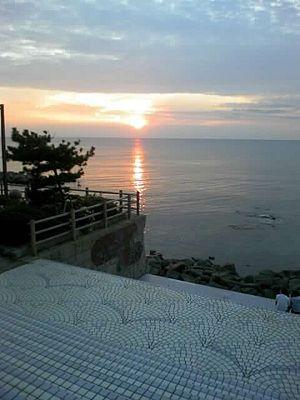
Les 100 paysages du Japon (ère Shōwa) constituent une liste de célèbres sites pittoresques au Japon. Les cent paysages ou vues ont été sélectionnés avec un ensemble de huit vues et vingt-cinq sites gagnants en 1927, une année après que Hirohito est devenu Empereur. Le but de la sélection est de « refléter le nouveau goût de la nouvelle ère ». L'initiative a été parrainée par le Tokyo Nichi Nichi Shimbun et le Osaka Mainichi Shimbun.